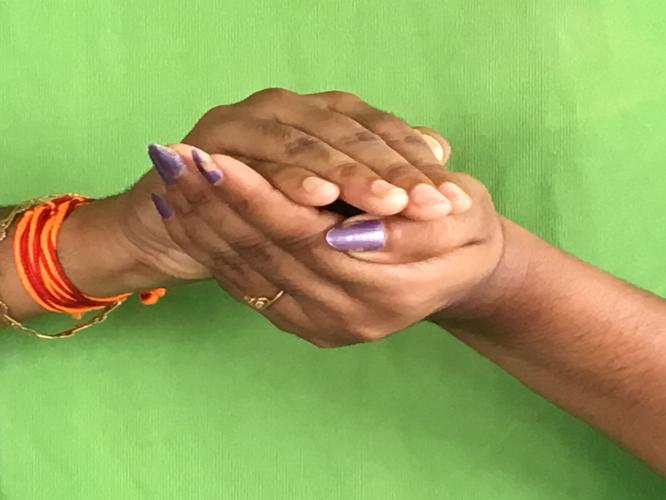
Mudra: Samputa
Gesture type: double_hand